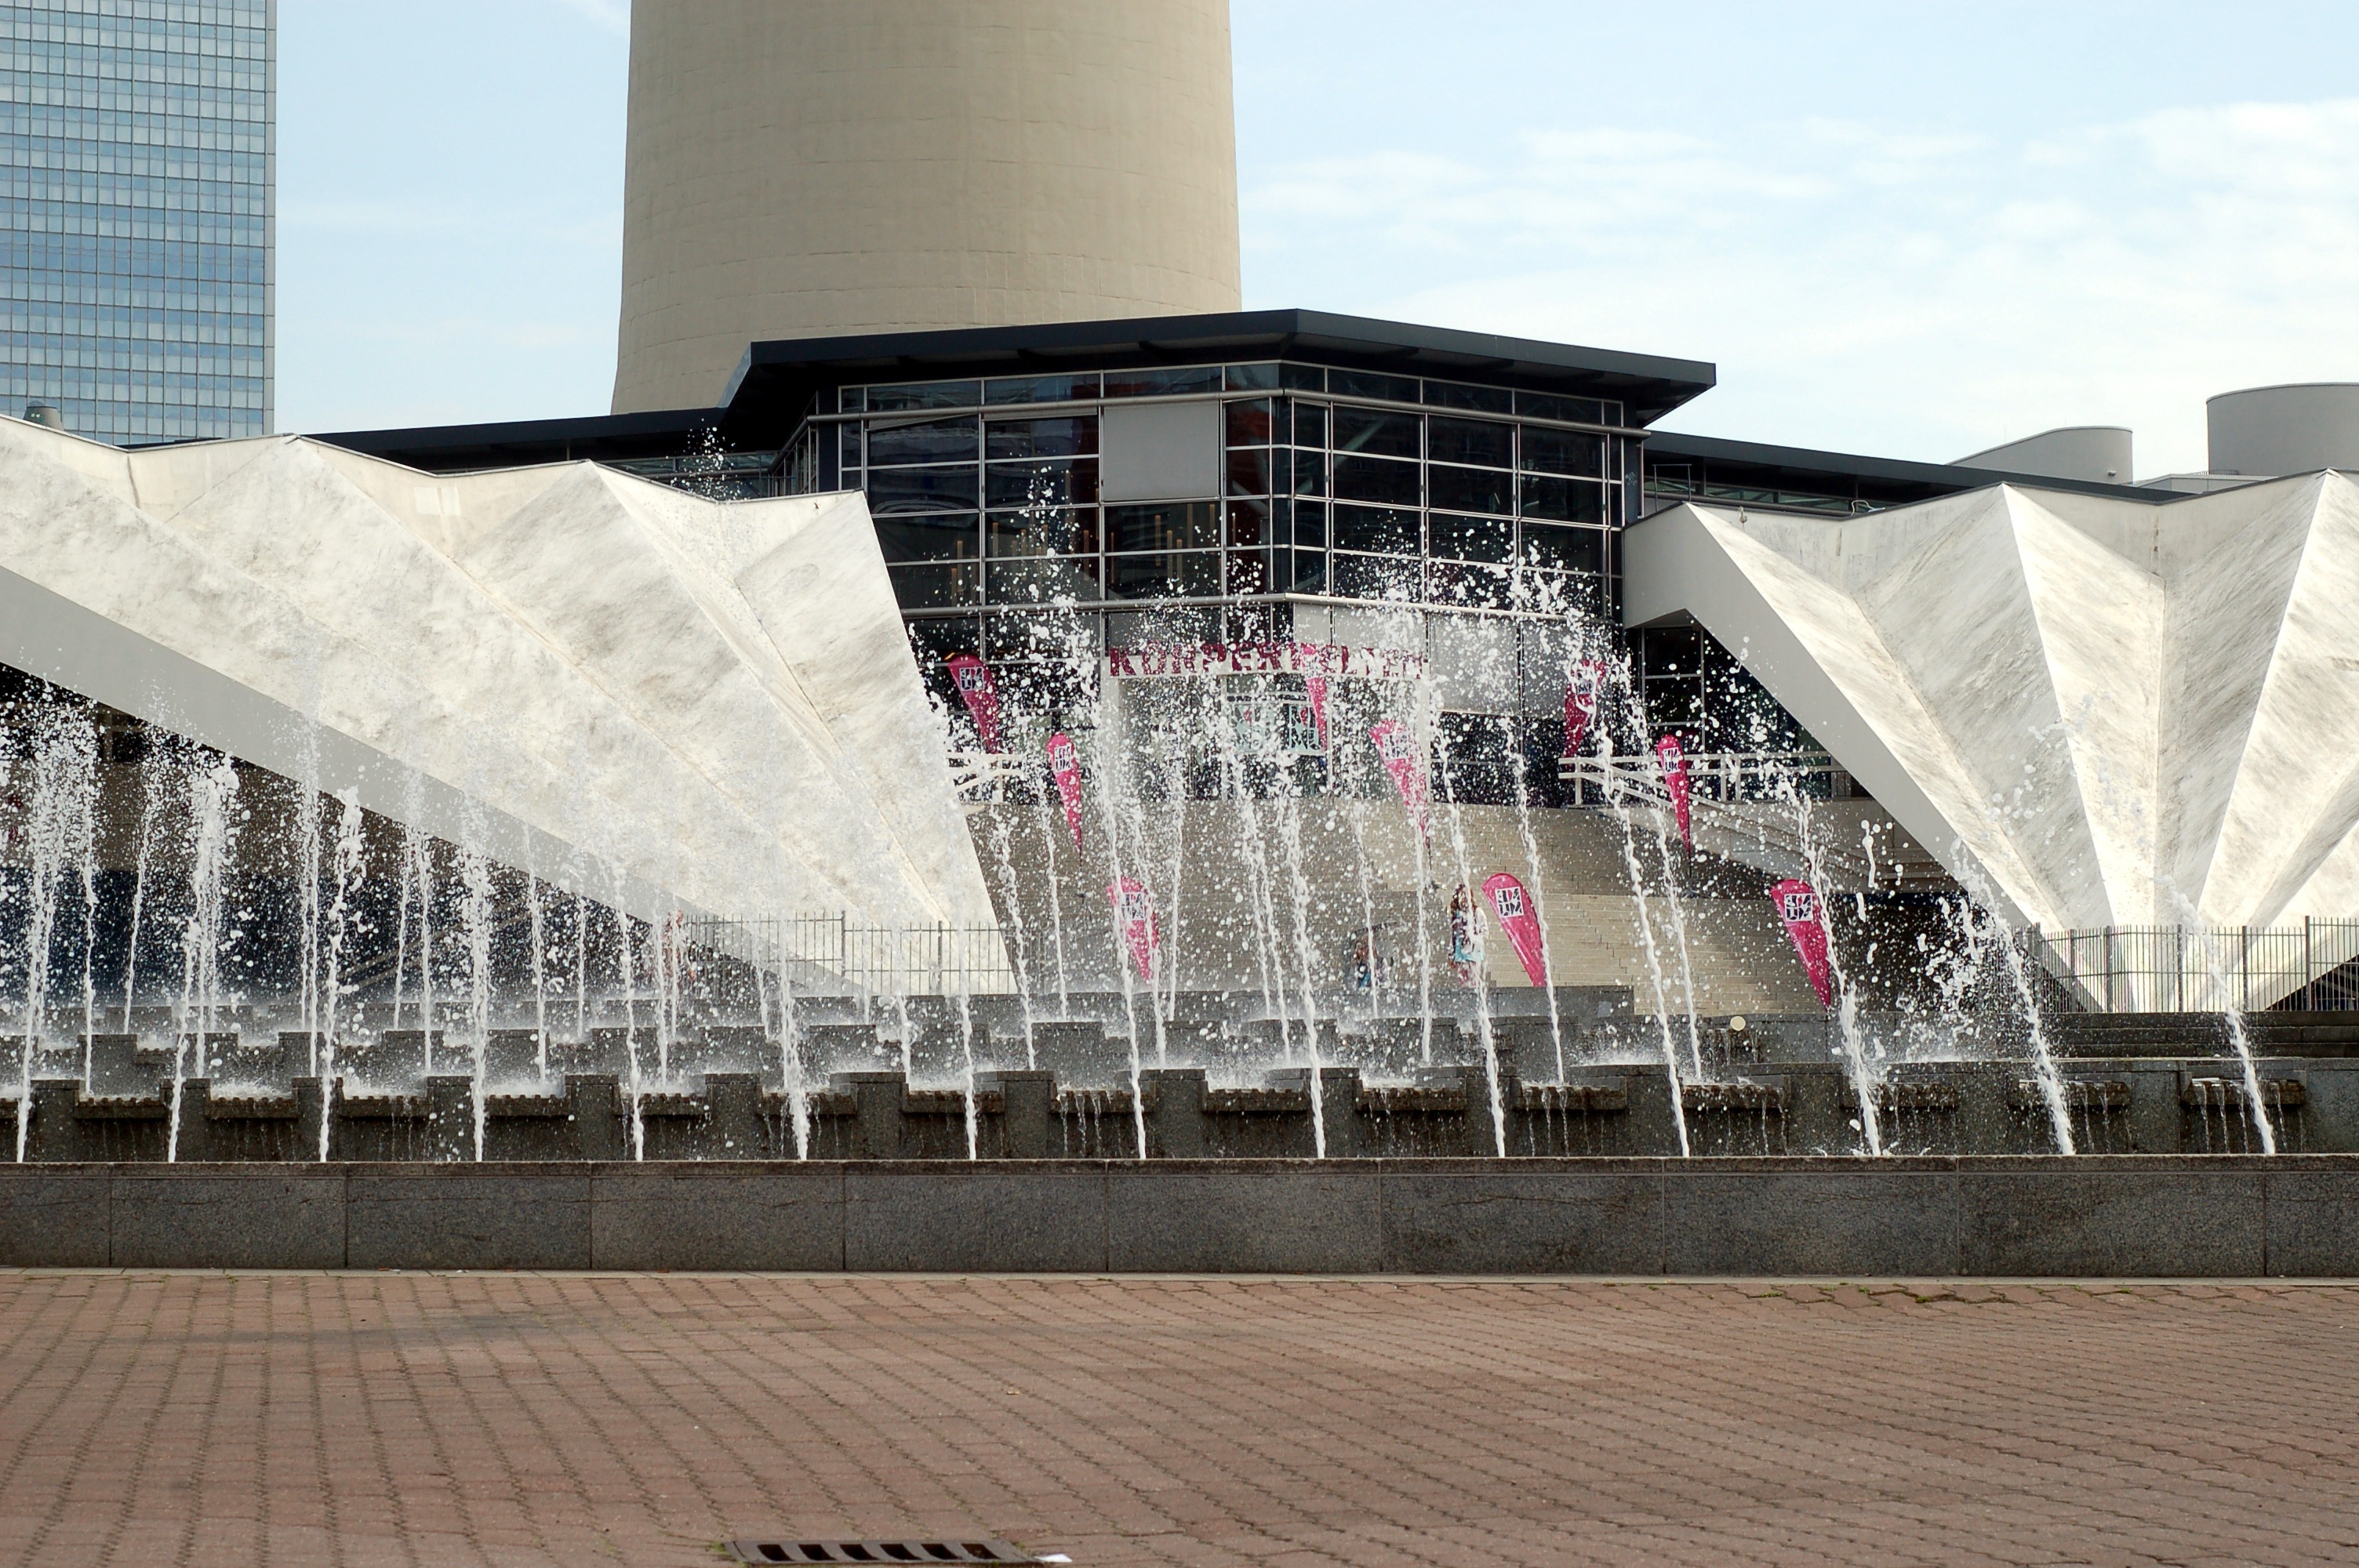
water, architecture, structure, city, facade, stadium, arena, fountain, berlin, center, sport venue